Oscar Dickson

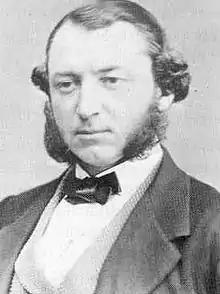

Baron Oscar Dickson, or Oskar Dickson (2 December 1823 – 6 June 1897) was a Swedish magnate, bulk merchant, industrialist and philanthropist from a family of Scottish origin. In his time he was considered the most affluent of all Swedes.